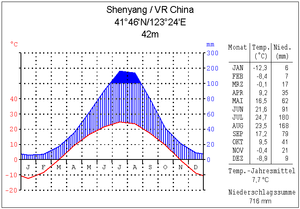
Shenyang, anciennement Fengtian, est la capitale de la province chinoise du Liaoning située au nord-est de la Chine à 550 kilomètres au nord de Pékin. Circonscription la plus peuplée de cette province avec ses 8,3 millions d'habitants, elle a le statut de ville sous-provinciale. Sa population urbaine est également la plus importante de la Chine du Nord-Est. Shenyang est le coeur d'une mégalopole de 27 millions de personnes entièrement située dans la province de Liaoning qui comprend une dizaine de villes dont Dalian, Benxi, Anshan et Liaoyang. La circonscription de Shenyang d'une superficie de 12 942 km² est en partie rurale. Elle comprend outre l'agglomération de Shenyang subdivisée en 10 districts, la ville de Xinmin et deux xians ruraux.